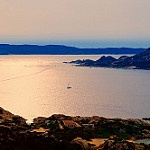
Label: sea